Charles Jean d'Hector

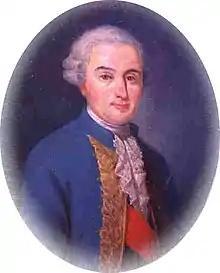
Portrait of Hector

Charles Jean d'Hector, comte d'Hector (22 July 1722, Fontenay-le-Comte, France – 18 August 1808, Reading, Berkshire, United Kingdom) was a French aristocrat and naval officer. Losing his father at a young age, he soon entered the French Navy, starting his service during the Seven Years' War, notably at the battle of Quiberon Bay. Following that battle he and the chevalier de Ternay saved part of the French fleet which had taken refuge in the Vilaine estuary. He was promoted to capitaine de vaisseau then squadron commander at the start of the American Revolutionary War. Put in command of Brest and its naval force, he assisted the Naval Minister maréchal de Castries in his plans to reform the fleet. He was visited at Brest by the future Tsar Nicholas I and his family and at Cherbourg on an inspection by Louis XVI of France.